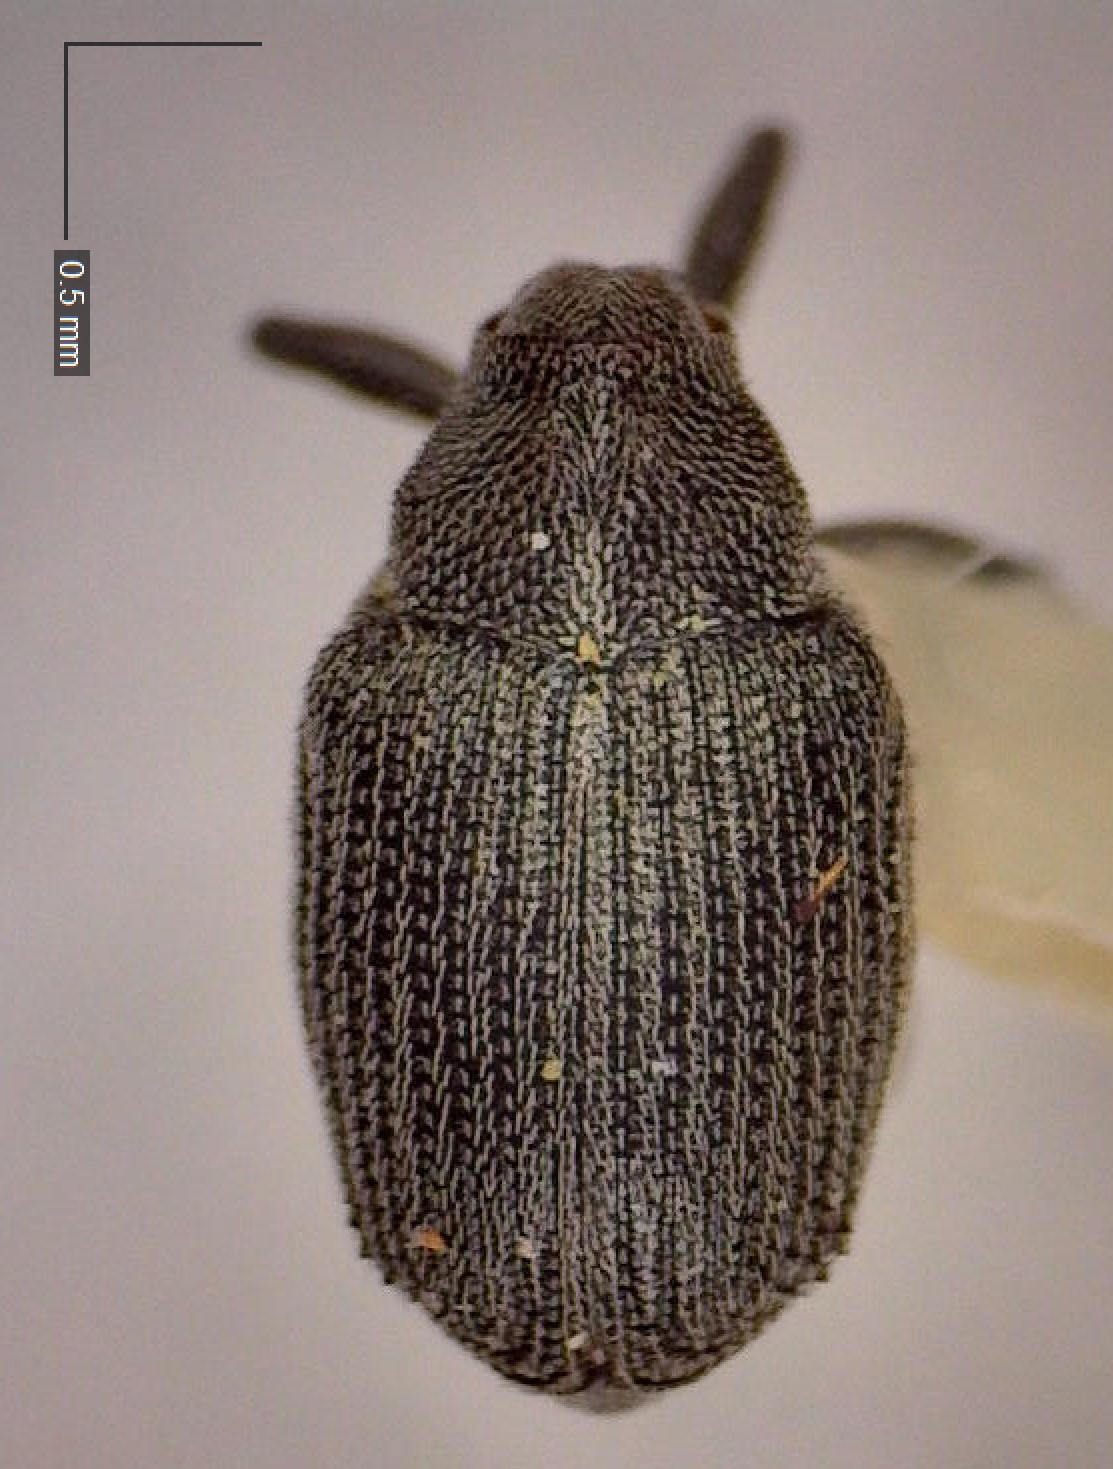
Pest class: Cabbage_seedpod_weevil